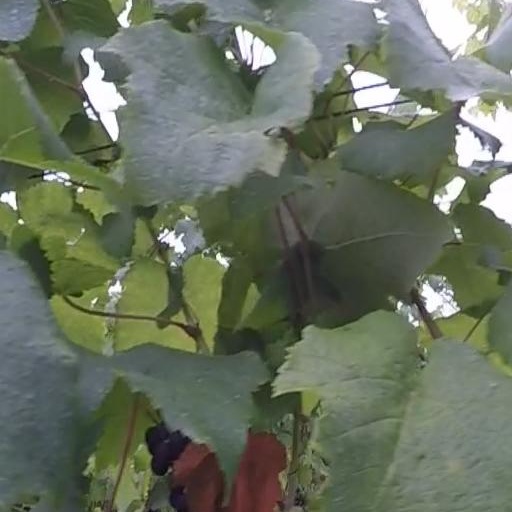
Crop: grape